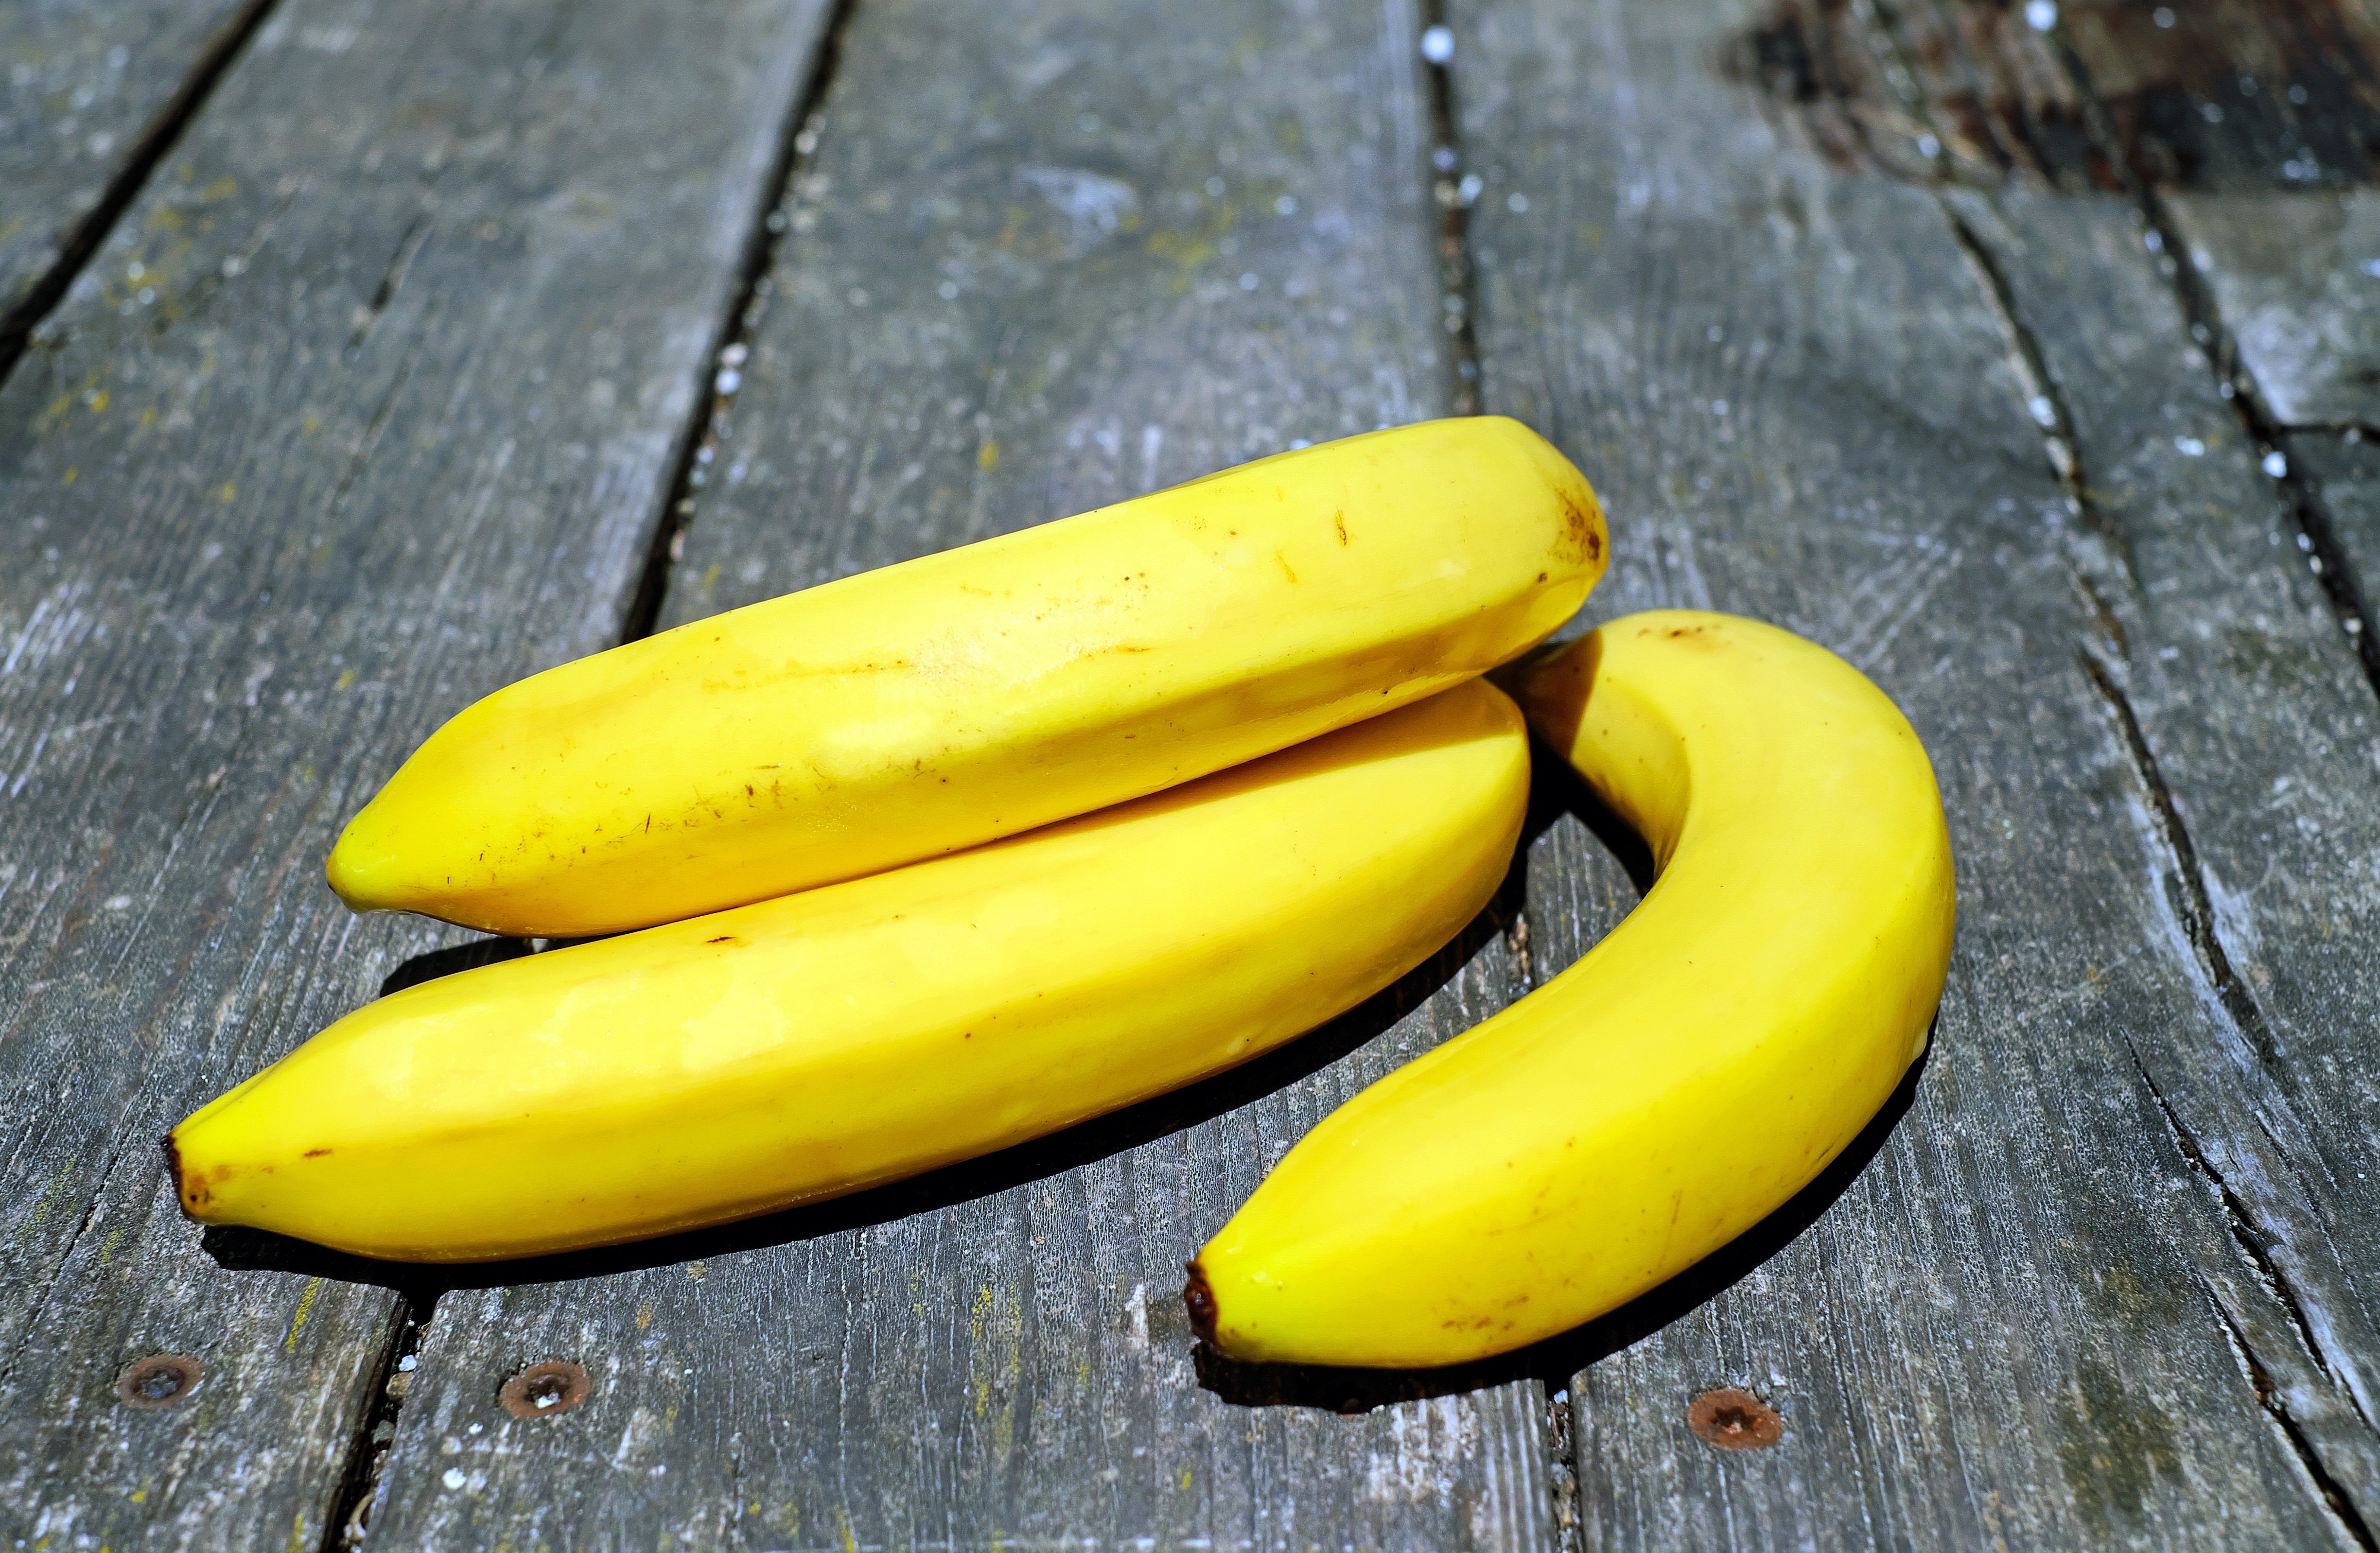
plant, fruit, food, produce, vegetable, yellow, banana, healthy, bananas, fruits, vitamins, flowering plant, land plant, banana family